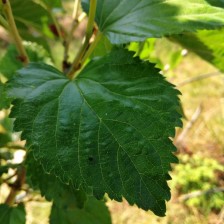
Variety: Buriram60